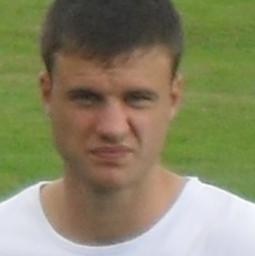
Age: 23